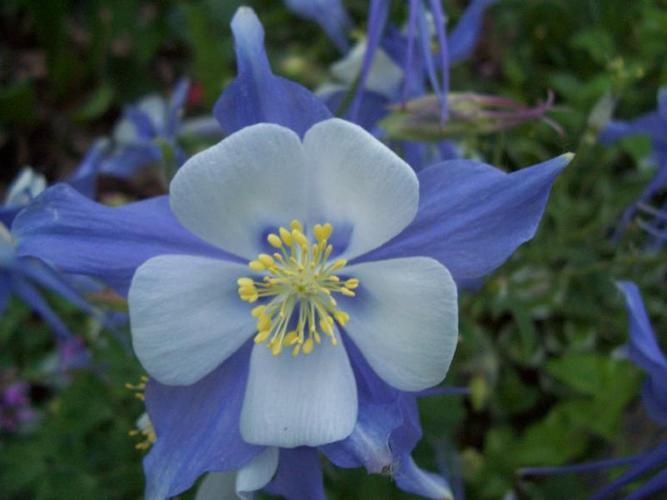
Label: columbine